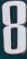
Number: 8